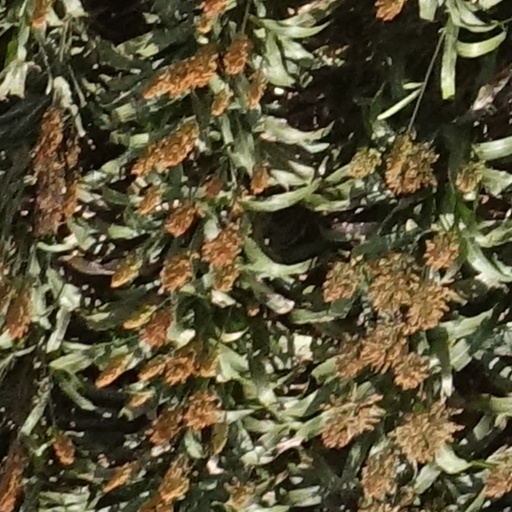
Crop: sorghum